Toy Story

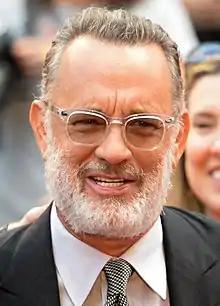
Tom Hanks voiced Woody

Katzenberg approved the script on January 19, 1993, at which point voice casting began. Paul Newman, who subsequently accepted the role of Doc Hudson in the 2006 Pixar film "Cars", was considered for the role of Woody. Robin Williams and Clint Eastwood were also considered for Woody, but Lasseter always wanted Tom Hanks to play the role. Lasseter claimed that Hanks "has the ability to take emotions and make them appealing. Even if the character, like the one in "A League of Their Own", is down-and-out and despicable." To gauge how an actor's voice might fit with a character, Lasseter borrowed a common Disney technique: animate a vocal monologue from a well-established actor to meld the actor's voice with the appearance or actions of the animated character. This early test footage, using Hanks' voice from "Turner & Hooch", convinced Hanks to sign on to the film.